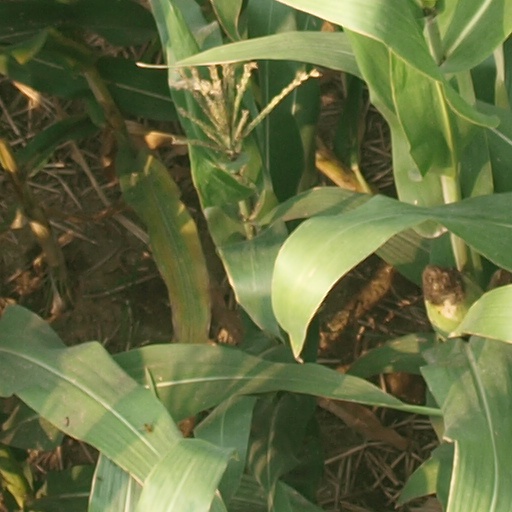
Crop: maize; corn